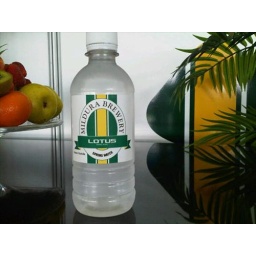
We've got our own water bottles now in our motorhome!!